Holloway Road

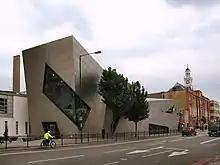
The Orion Building

Holloway Road is one of north London's shopping streets, containing major stores as well as numerous smaller shops. Holloway Road is the site of the main campus of the much-renamed London Metropolitan University (formerly Northern Polytechnic Institute, the Polytechnic of North London and University of North London), and includes the Orion Building, designed by Daniel Libeskind, which can be seen along the central stretch of Holloway Road, and of the headquarters of the National Union of Students and the Campaign for Nuclear Disarmament. Most of the shops are clustered in the Nag's Head area, near the junction with Seven Sisters Road. North of the Seven Sisters Road is the Nambucca pub and music venue, which burned down in 2008 and reopened two years later.